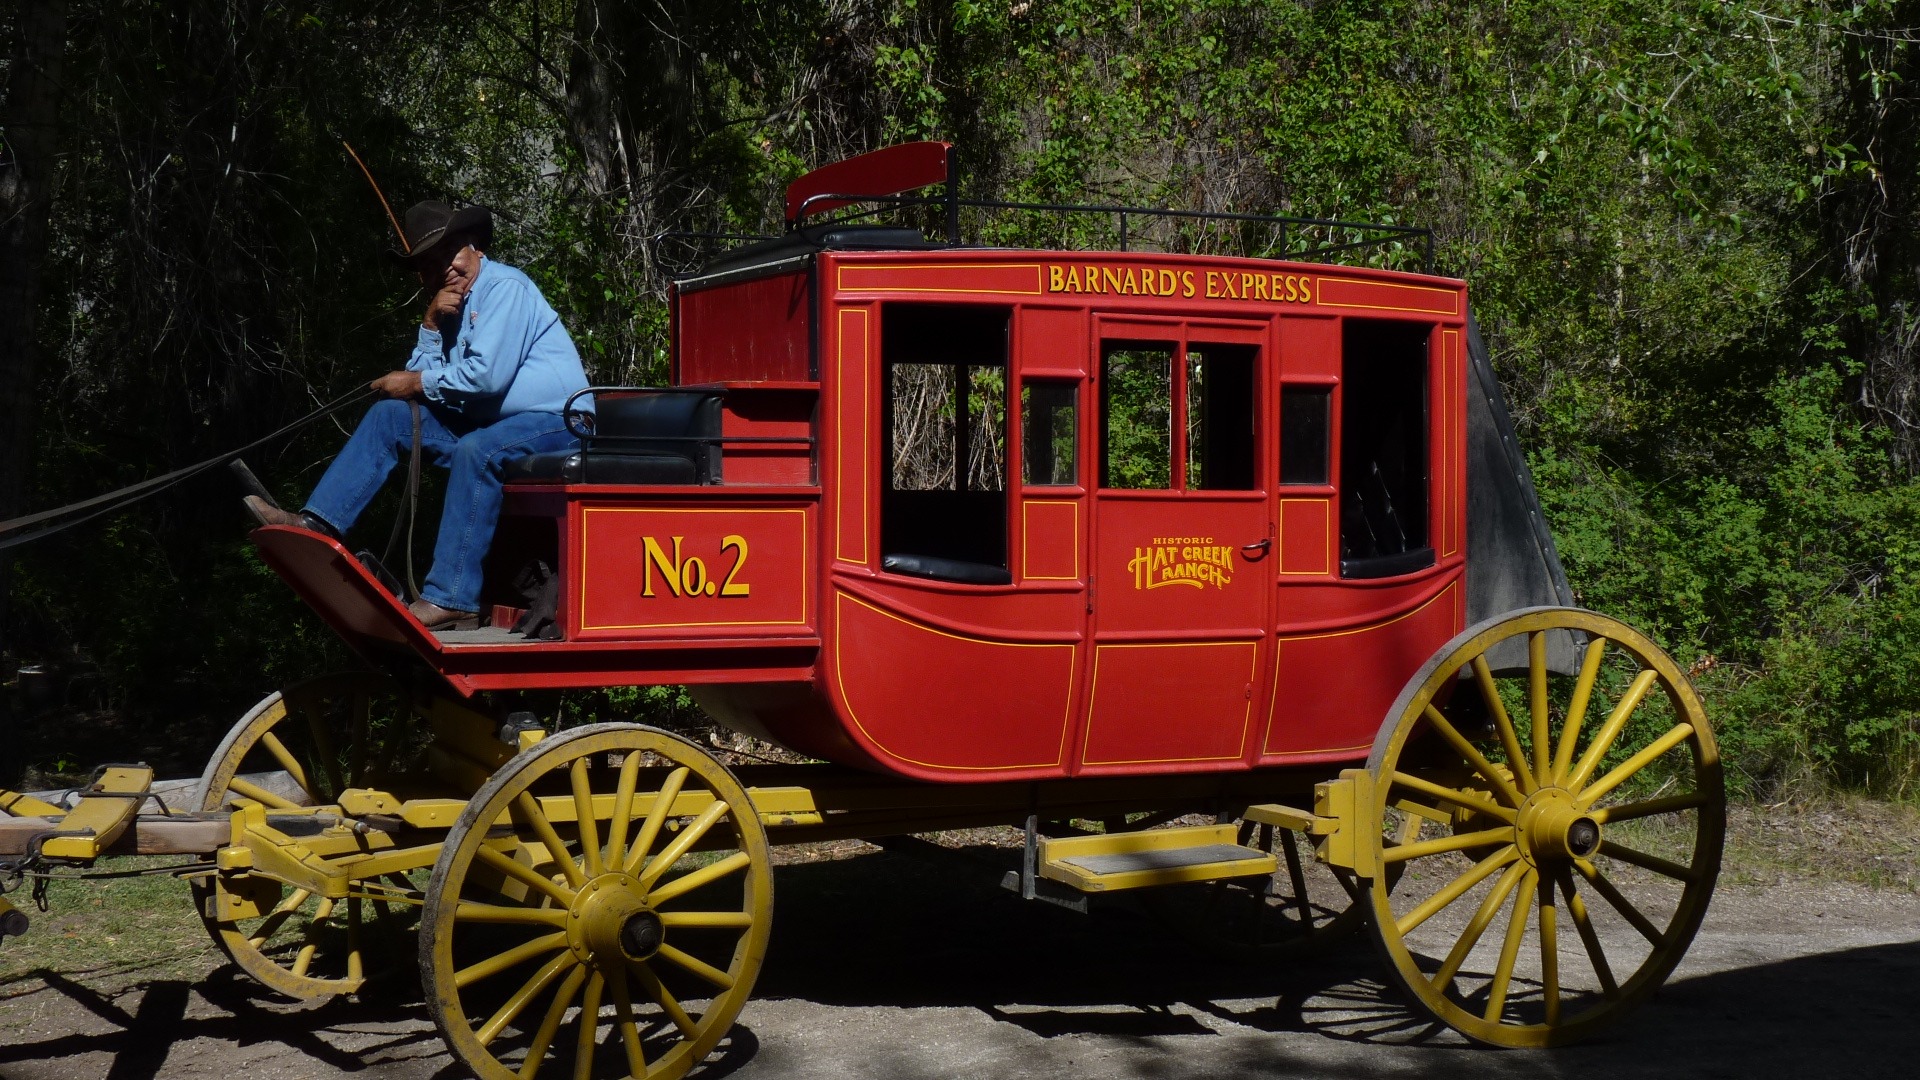
post, wood, car, tractor, transport, vehicle, national park, vintage car, canada, age, carriage, steam engine, dare, coach, land vehicle, horse and buggy